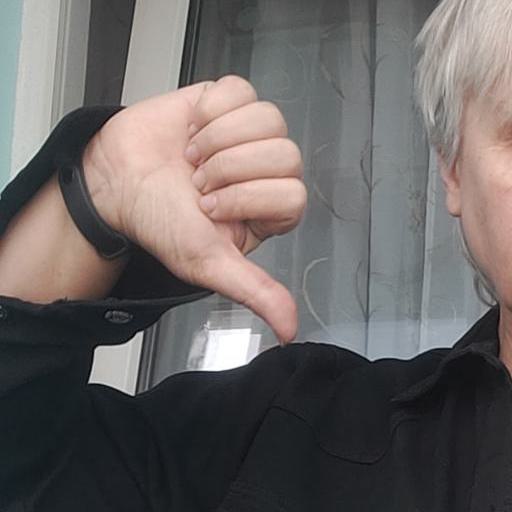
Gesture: dislike